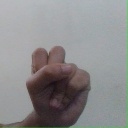
अक्षर: स